Years & Years

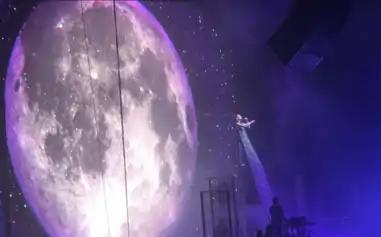
Alexander performing "Palo Santo" at The O2 Arena during the Palo Santo Tour in 2018

On 13 September 2016, the band released the song "Meteorite", which was included on the soundtrack for the film "Bridget Jones's Baby". On 28 September 2016, the music video for the song was released.